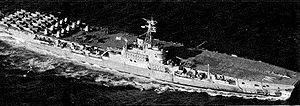
Voici la liste des porte-avions, porte-aéronefs et porte-hélicoptères construits dans le monde et classés par pays.
Le ARA Independencia (V-1) a été le premier porte-avions de la Marine argentine. D'abord en service avec la Royal Navy en 1945, il est ensuite utilisé par la Marine royale canadienne entre 1946 et 1948. Il est à nouveau employé par la Royal Navy entre 1948 et 1958, avant d'être acquis par l'Argentine en 1959.